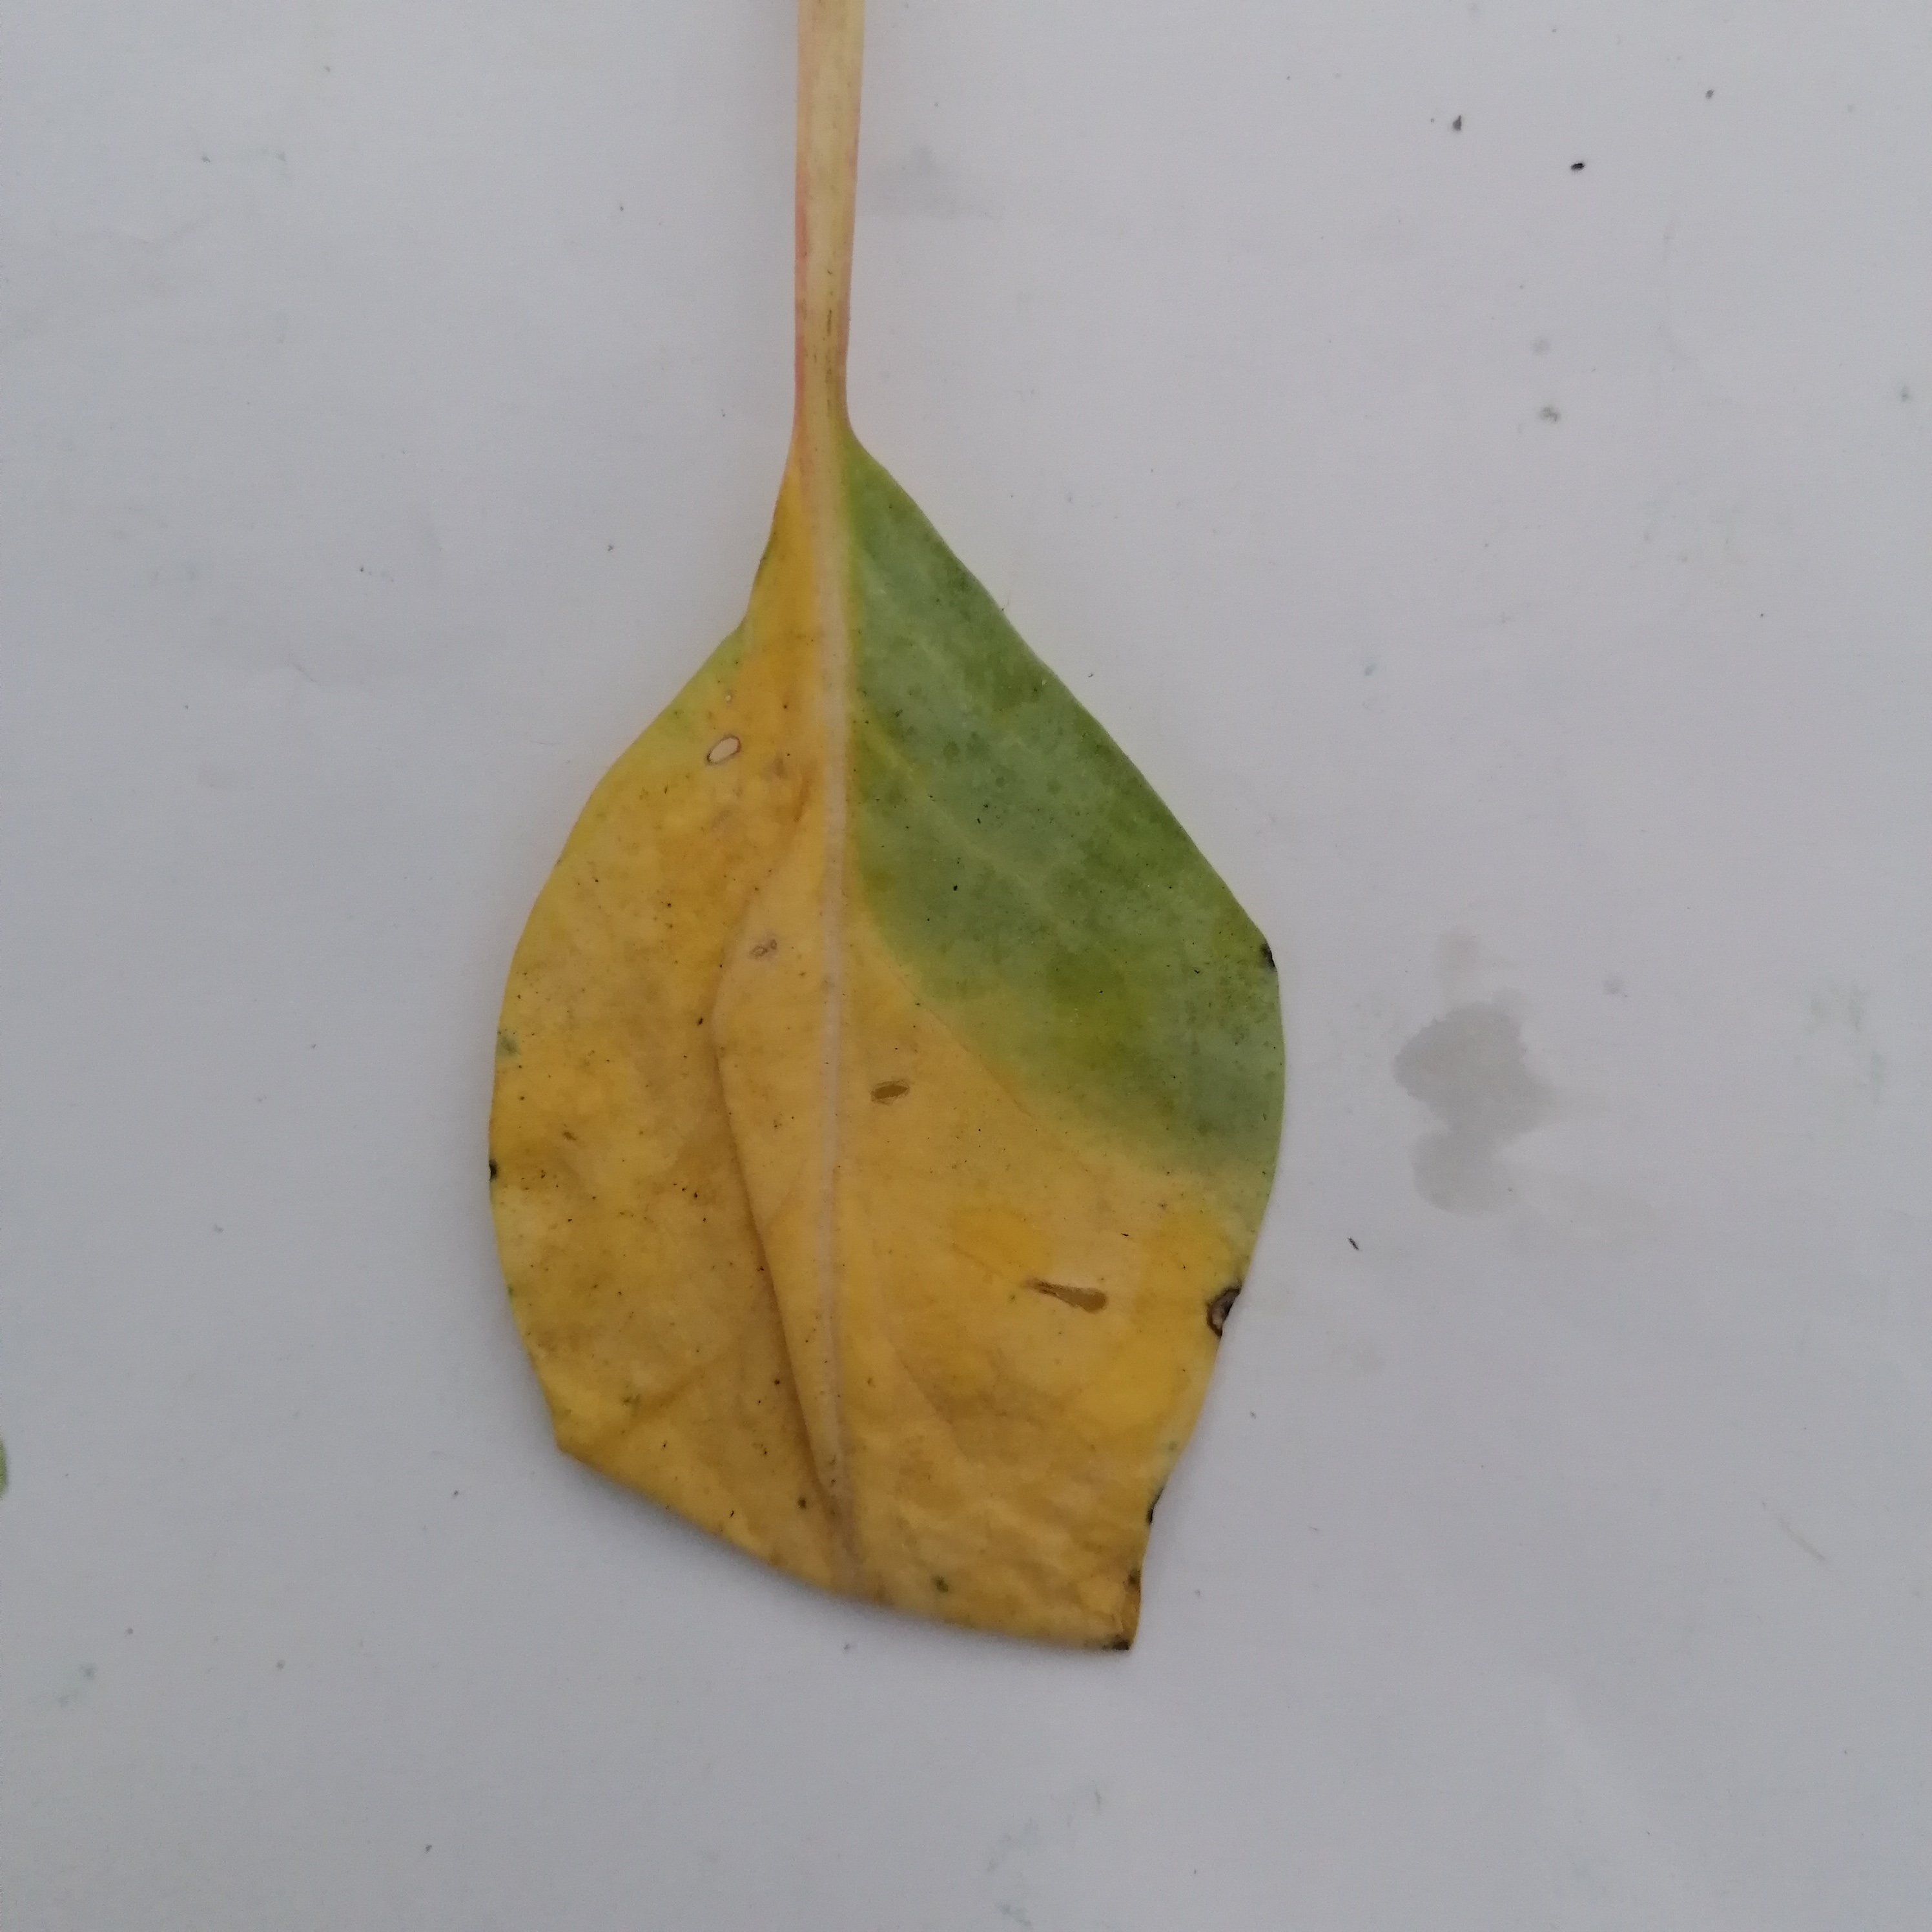
Label: Black Rot